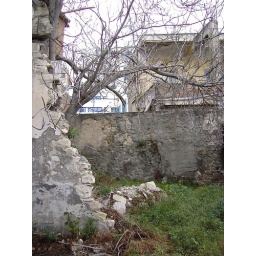
tree surrounded by walls